Annandale Water

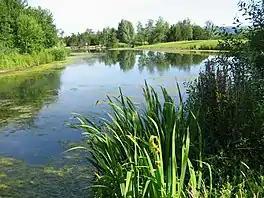
The loch and island

Annandale Water is a loch in Annandale, Dumfries and Galloway, in the south west of Scotland. It is part of Annandale Water service station at Junction 16 of the A74(M), close to Johnstonebridge, Dinwoodie and Newton Wamphray, and halfway between Moffat and Lockerbie.